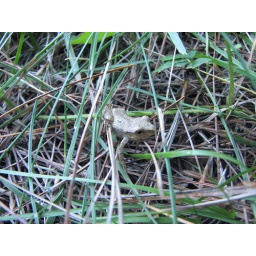
Tiny tree frog in the grass